2019 TCR Australia Touring Car Series

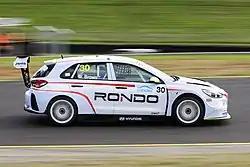
Will Brown is the TCR Australia Champion.

The 2019 TCR Australia Touring Car Series season is the first season of the TCR Australia Touring Car Series. The series is run as part of the Shannons Nationals series.